Begriffsschrift

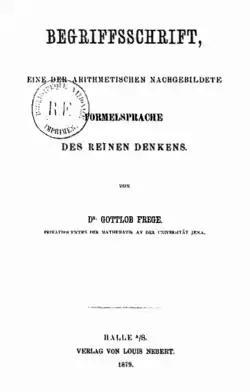
The title page of the original 1879 edition

Begriffsschrift (German for, roughly, "concept-writing") is a book on logic by Gottlob Frege, published in 1879, and the formal system set out in that book.